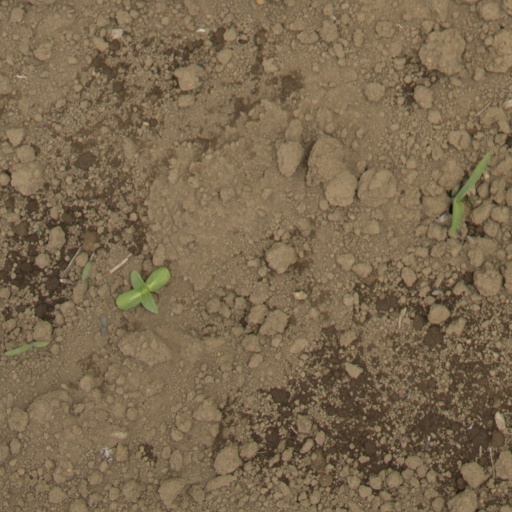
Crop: Jerusalem artichoke